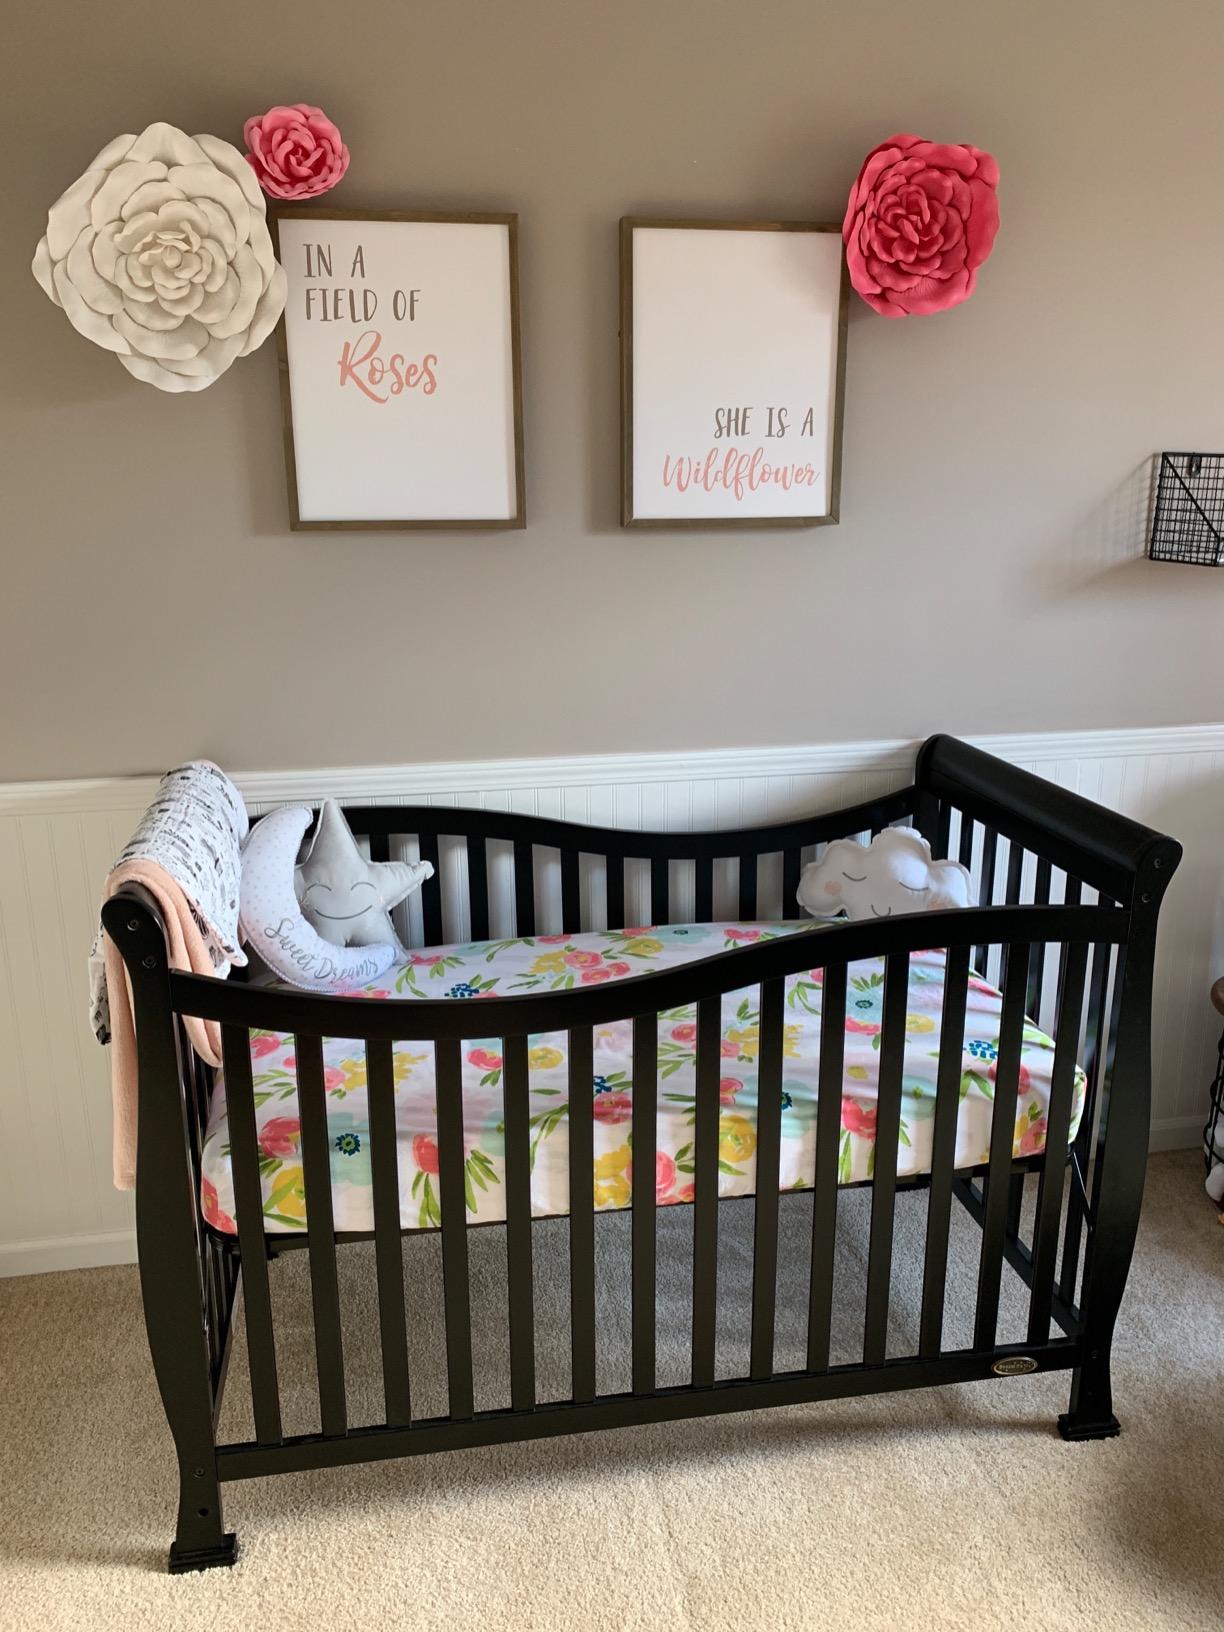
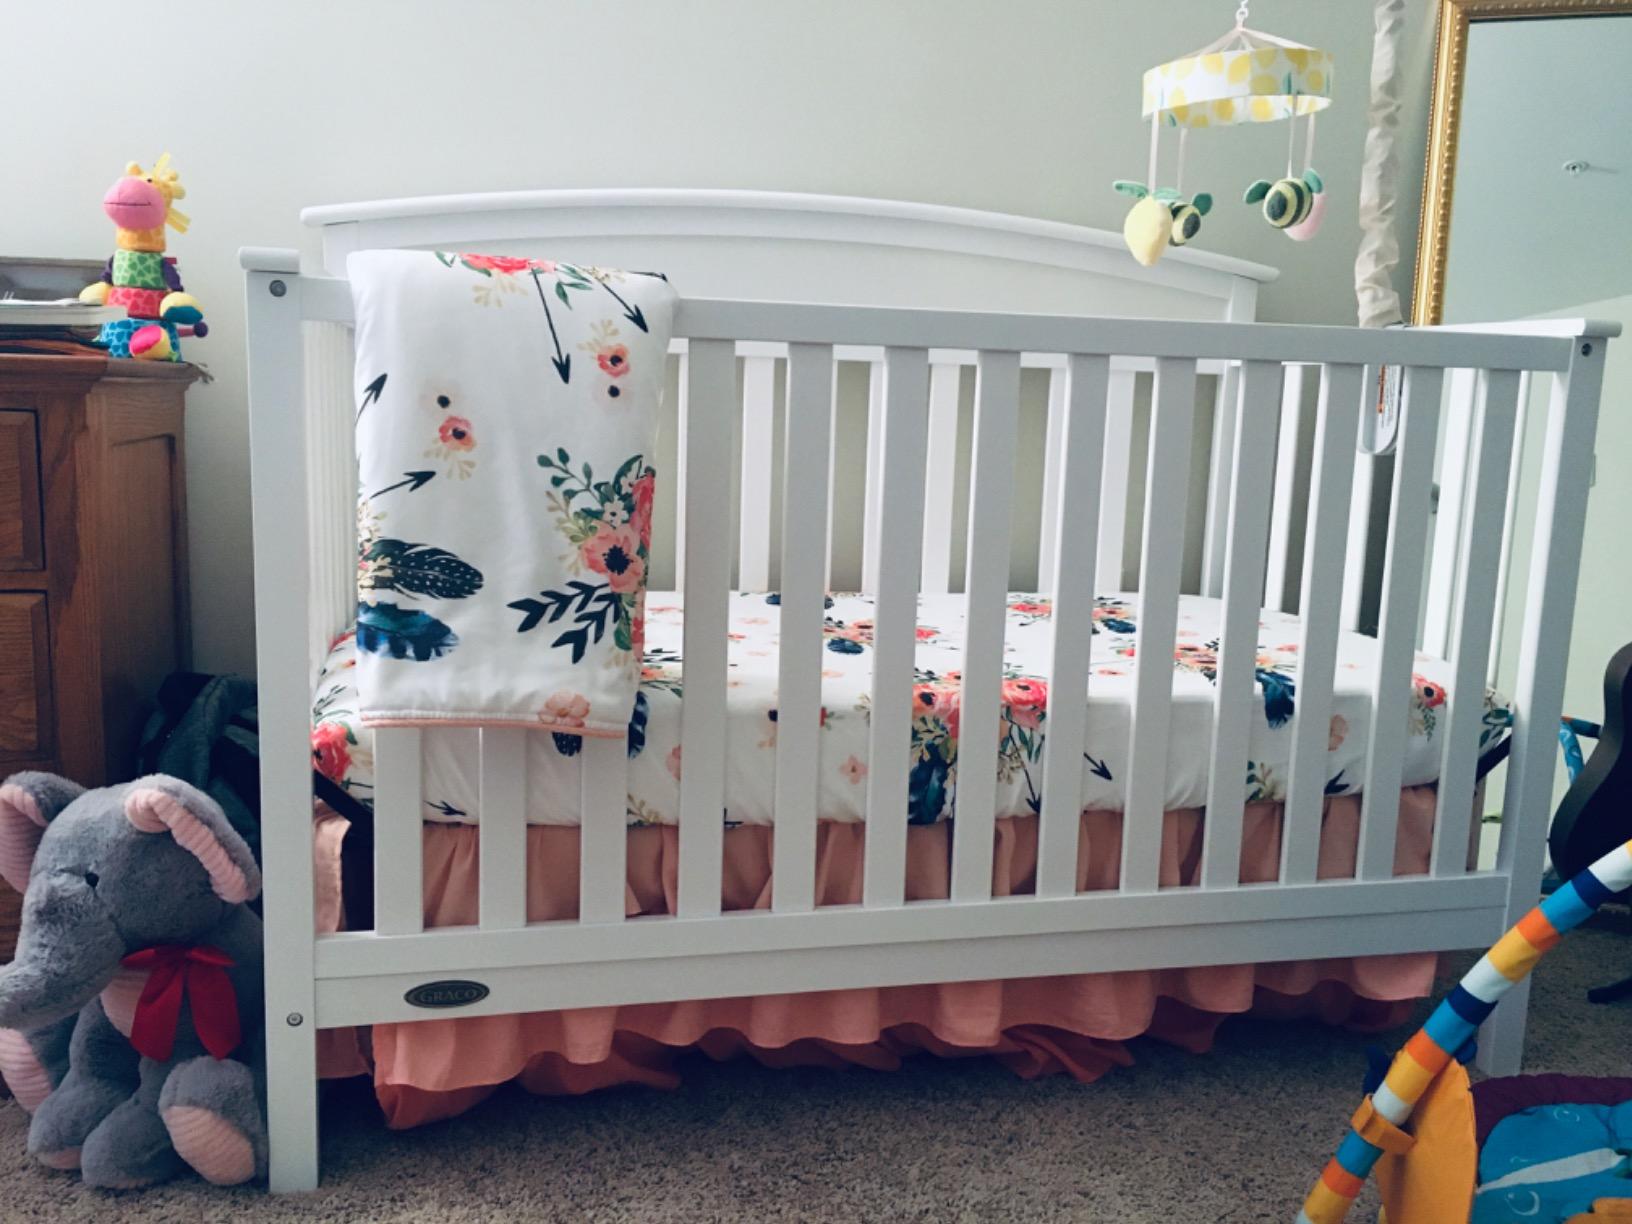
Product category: products_crib
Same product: no